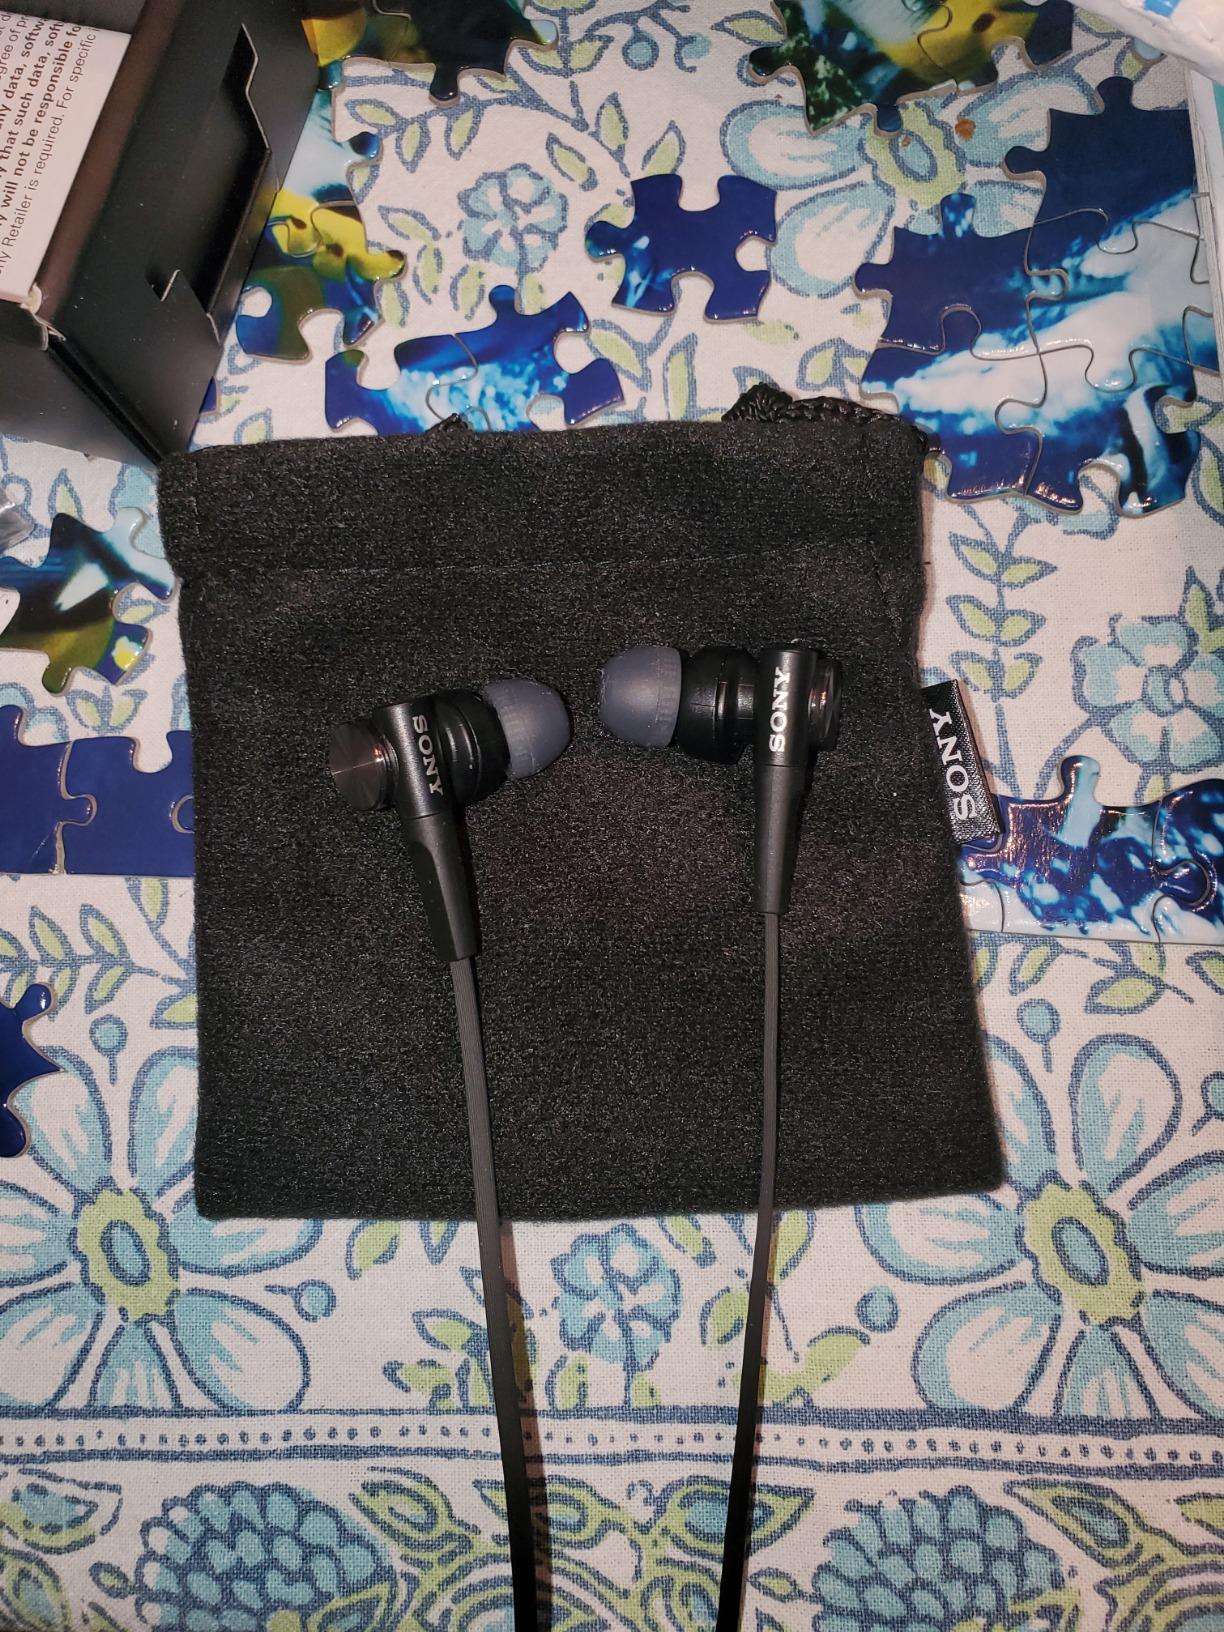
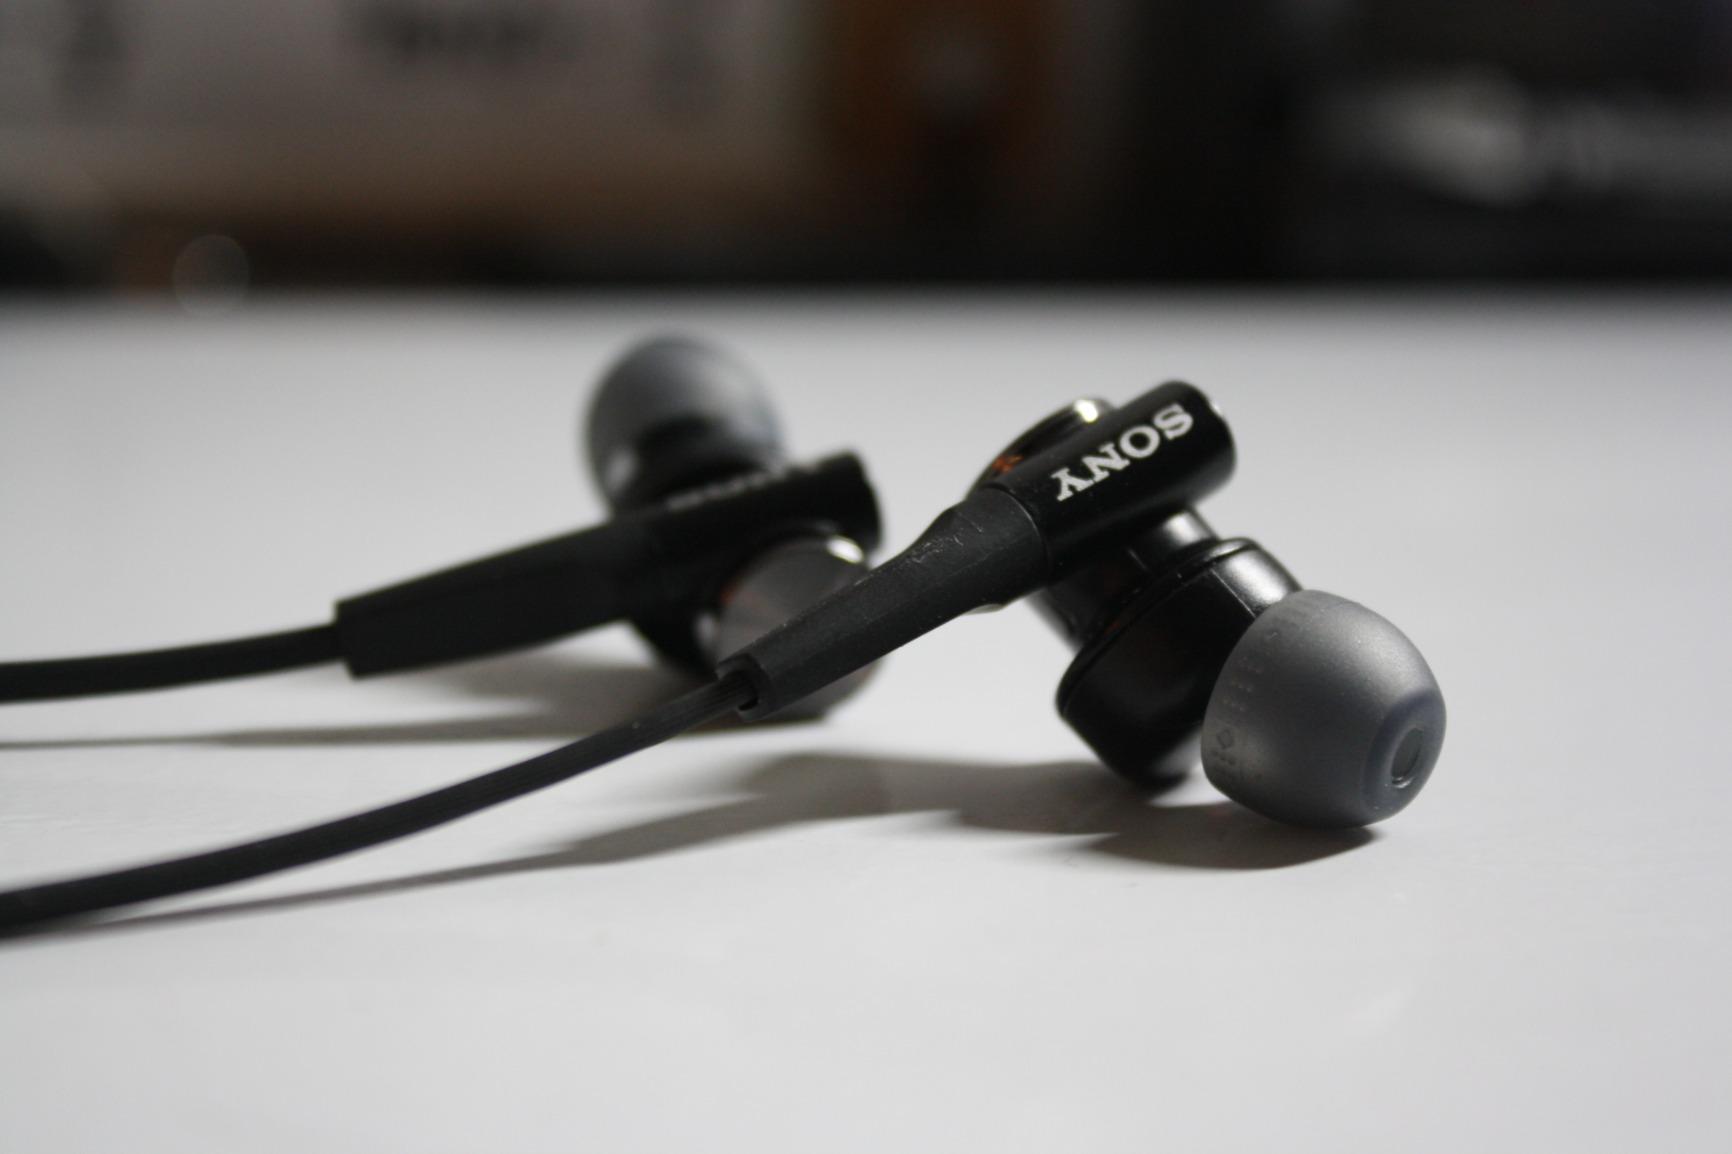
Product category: headphones
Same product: yes